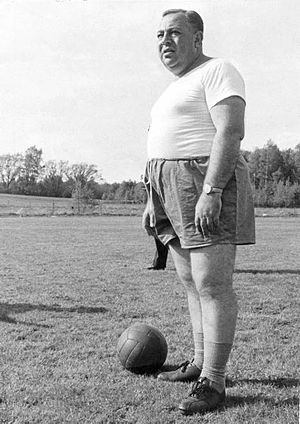
Vicente Feola
Vicente Ítalo Feola eller bare Vicente Feola var en brasiliansk fodboldtræner, der stod i spidsen for Brasiliens landshold, da det vandt guld ved VM i 1958 i Sverige. Dermed blev han den første træner der førte landet til en VM-titel. Han var også ansvarshavende for landet ved VM i 1966.